Niedergailbach

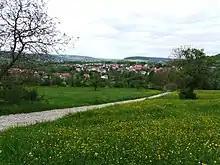
Niedergailbach

Niedergailbach is a small village in the German state of Saarland and belongs to the community of Gersheim in the Saarpfalz-Kreis. In 2000 it had 581 inhabitants. Located on the border with France, it is adjacent to the French village of Obergailbach.